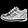
Label: Sneaker